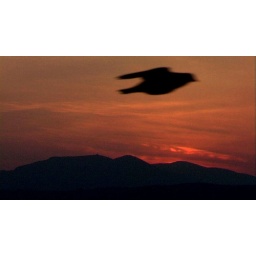
flying bird in morning sun